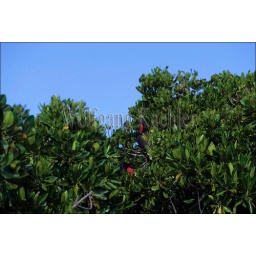
Seychelles, aldabra island, male frigate birds sitting in mangroves